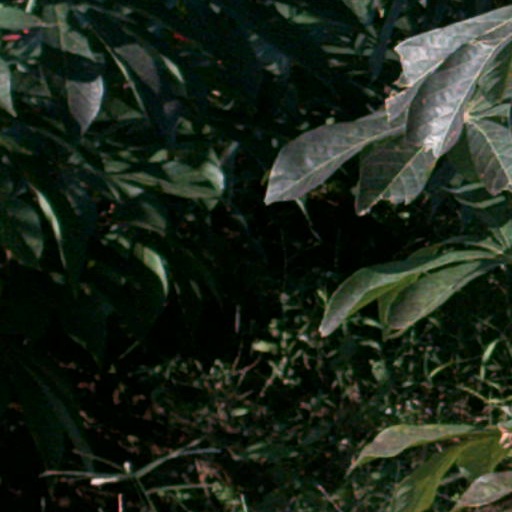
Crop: cassava